Multi Theft Auto

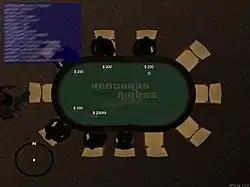
A third-party minigame "resource" that transforms the game into a poker match

Deathmatch, roleplay and race gameplay options are available. Some gameplay elements include checkpoints, spawn points, power-ups, weapons and various objects ranging from ramps to exploding barrels. Many online servers contain custom game modes which use the scripting engine supplied with "Multi Theft Auto". As example a few game modes in MTA:SA like Freeroam, where players can roam free in San Andreas all across the map, or competitive game-modes like Race, Destruction/Demolition Derby, Team Deathmatch, and Fallout, where players spawn their characters in the air, on a platform of glass plates, which will suddenly fall down after indicating it, where the players have to jump from a falling piece to an intact one, and the last surviving player wins. The principle of Fallout is similar to Hay, where players have to climb and be on top of a haystack first. The last modes also indicates how many game modes and scripts are possible to create on the MTA scripting engine, with endless possibilities and variation.